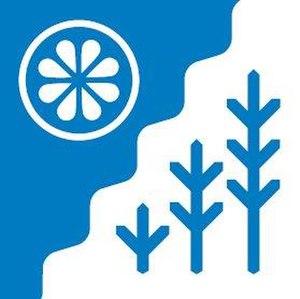
La commune de Kose est une municipalité rurale de la région d'Harju dans le nord de l'Estonie.